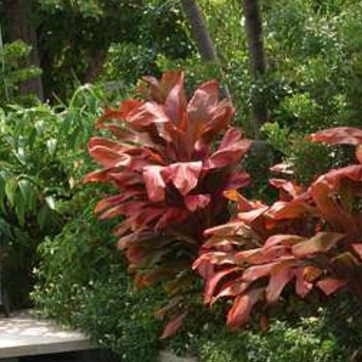
Material: foliage